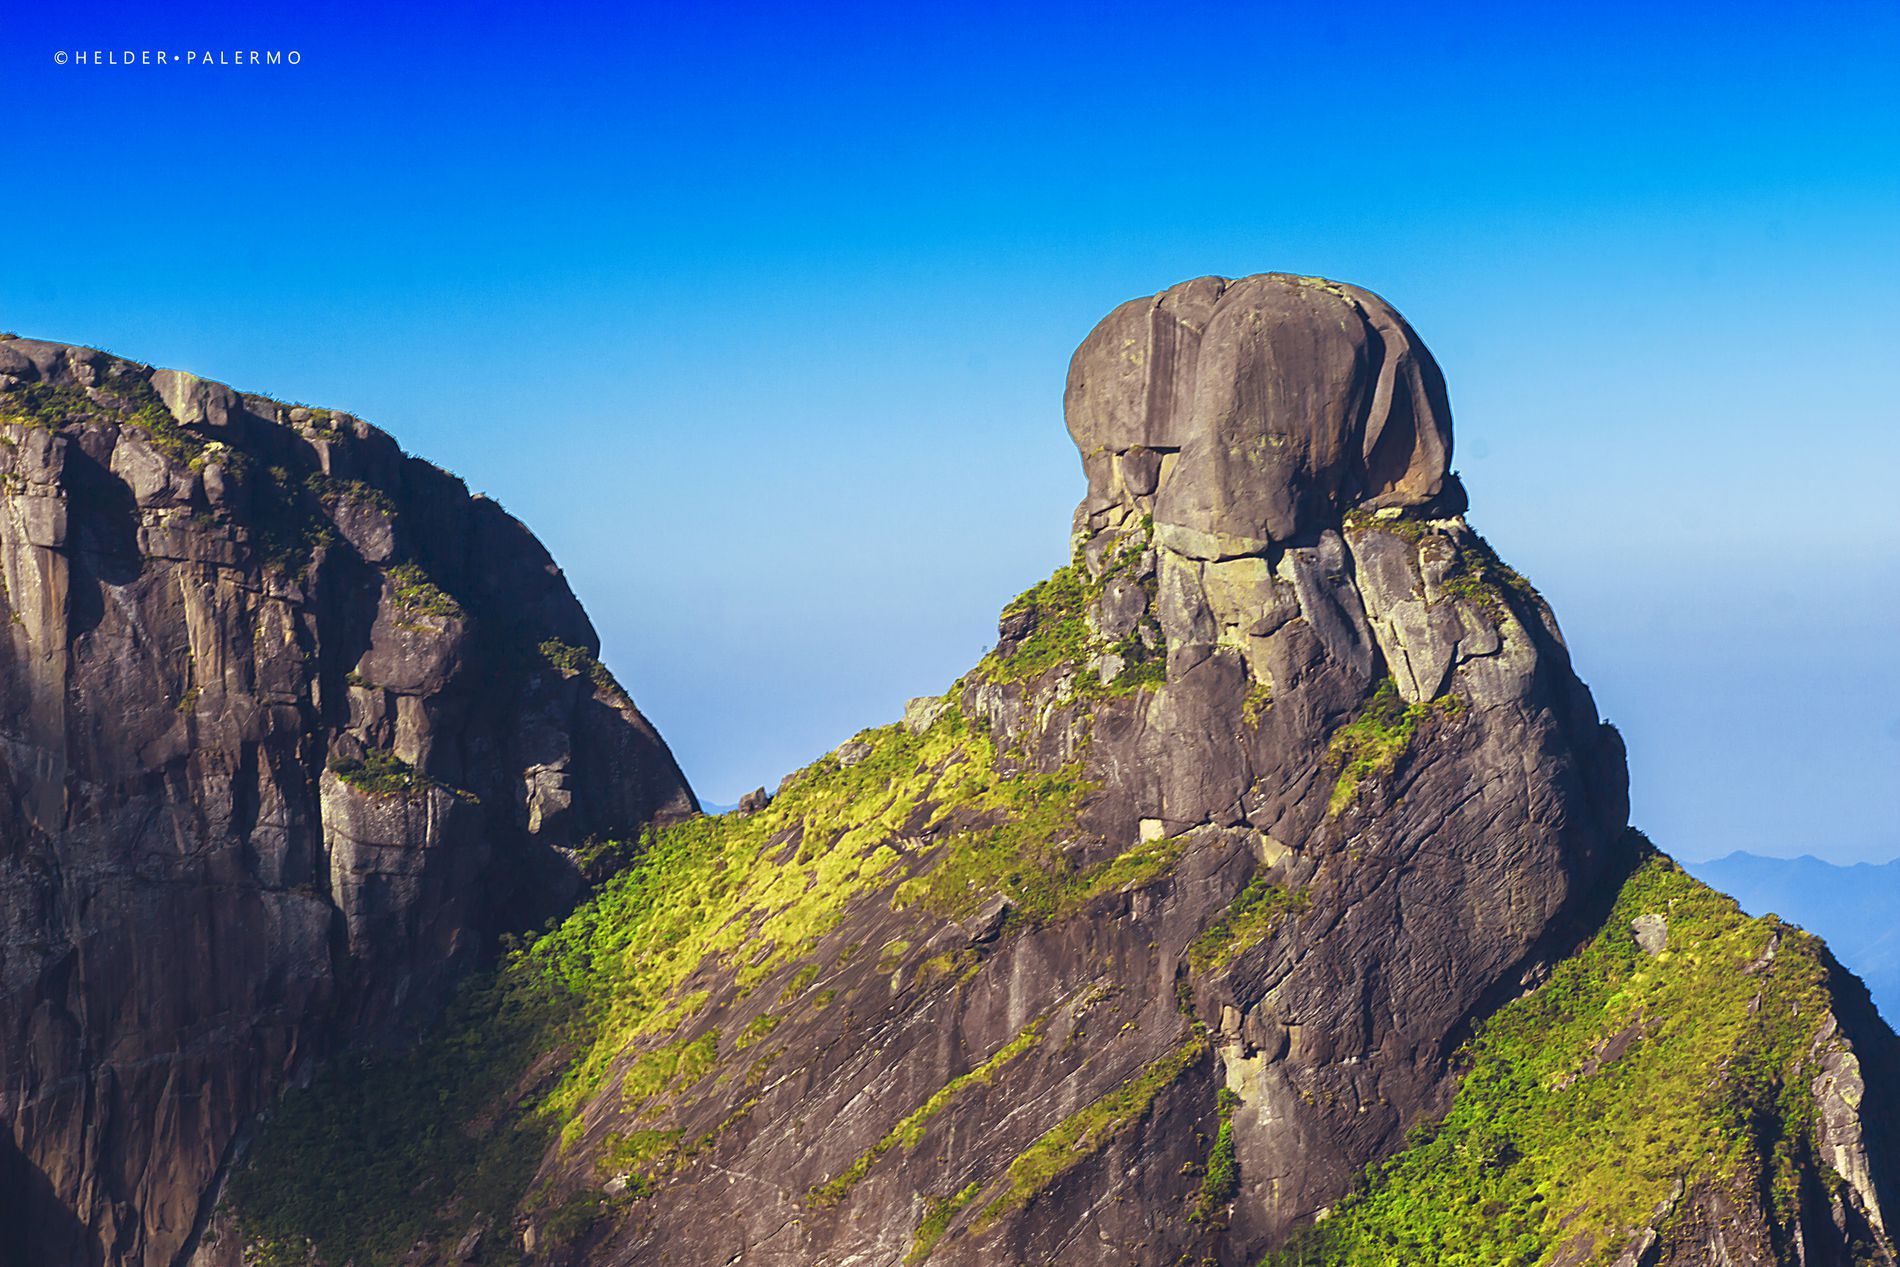
Natural Cliff.
Image features a clear blue sky in the background, with a mountain range also visible in the distance. In the foreground, there is a natural rocky cliff partially covered with vegetation. Additionally, a logo is visible in the top left corner of the image, displaying the words "HELDER.PALERMO.".
An eye-level to slightly low-angle shot taken from a distance under soft daylight, with a green, natural background. The image features a clear blue sky, with a mountain range visible in the distance. In the foreground, there is a natural rocky cliff partially covered with vegetation. Additionally, a logo is visible in the top left corner of the image, displaying the words "HELDER.PALERMO." The natural scene and color palette evoke a sense of calm, quiet, and peacefulness, embracing the beauty of nature.
Labels: Cliff, Nature, Outdoors, Scenery, Rock, Mountain, Mountain Range, Peak, Plateau, Landscape, Plant, Sea, Water, Sky, Watermark
Camera: Canon Canon EOS REBEL T3i
Lens: EF75-300mm f/4-5.6, Canon EF 75-300mm f/4-5.6
Aperture: F14
Exposure: 1/125 sec
ISO: 100
Focal length: 105.0 mm